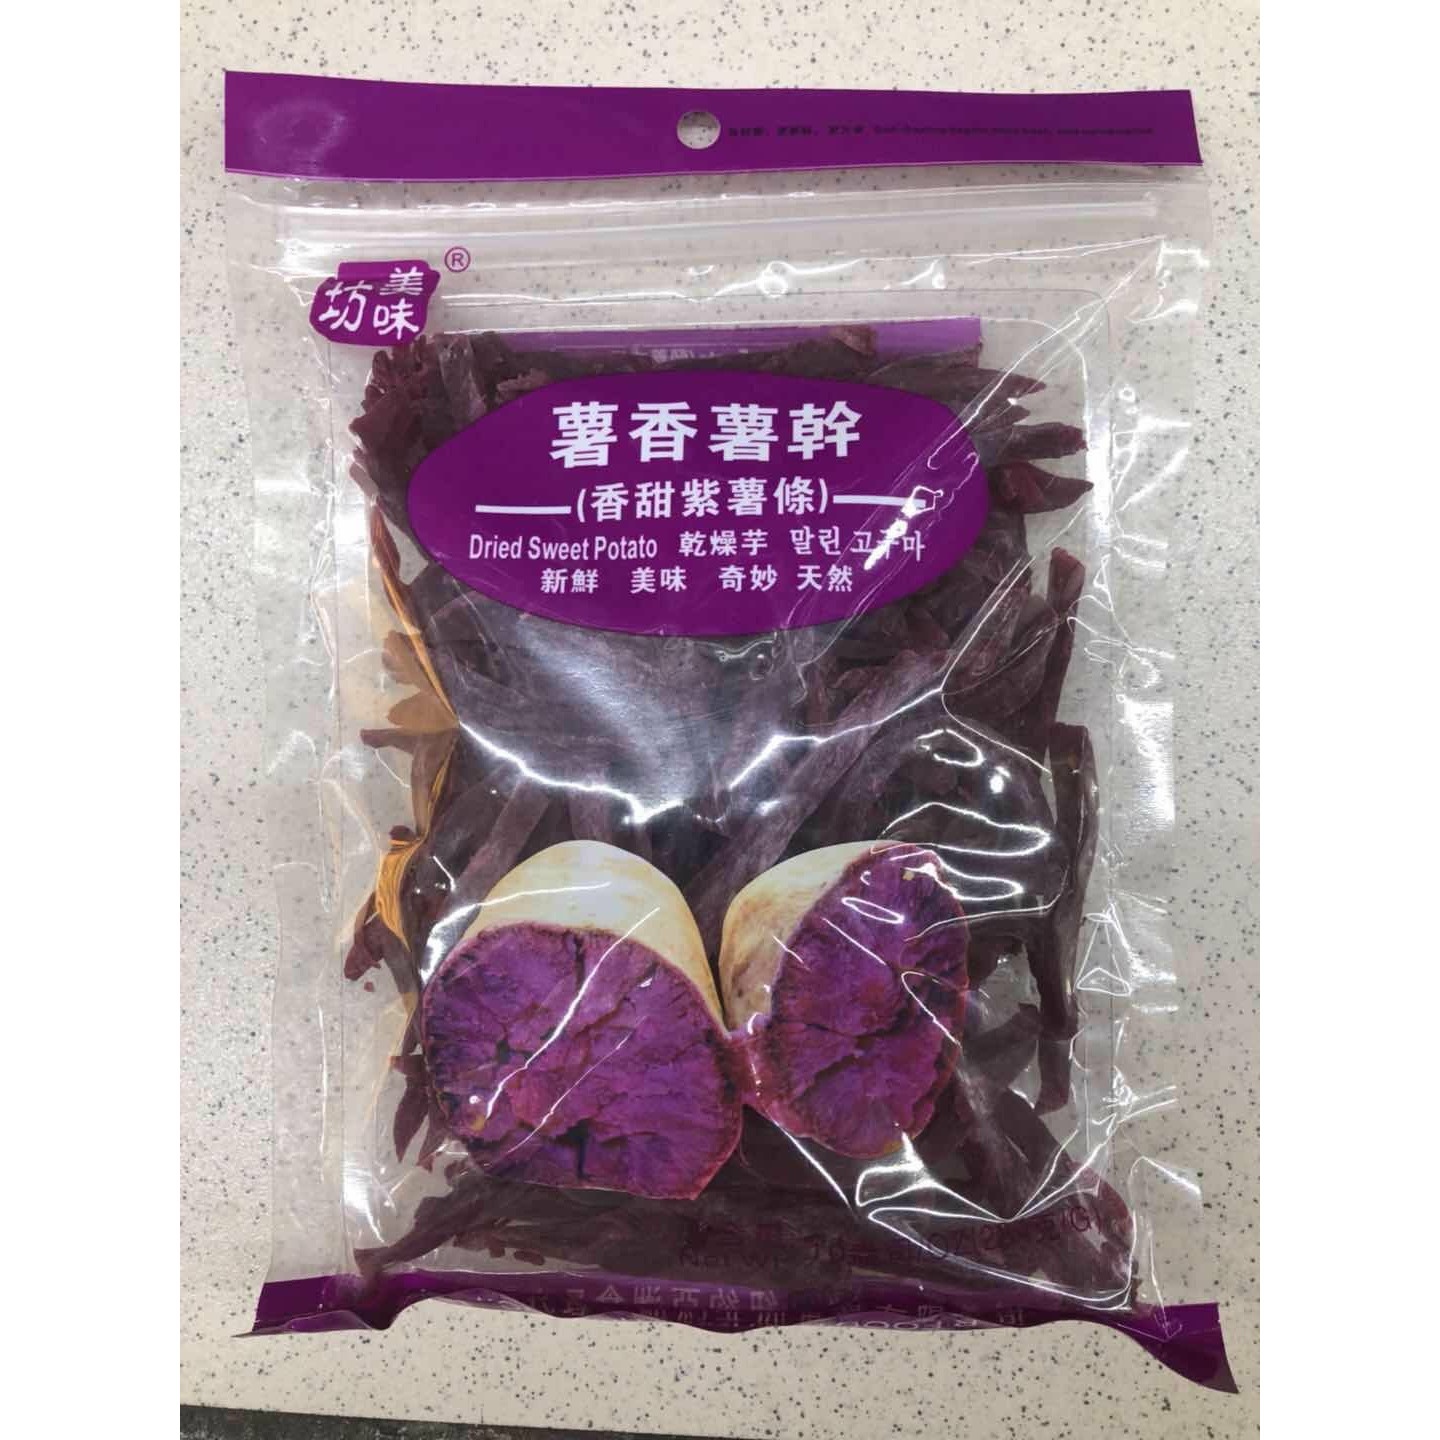
美味坊 香甜紫薯条10oz 9#
Brand: Gingko Market
Category: Food, Beverages & Tobacco > Food Items > Fruits & Vegetables > Fresh & Frozen Vegetables > Gobo Root